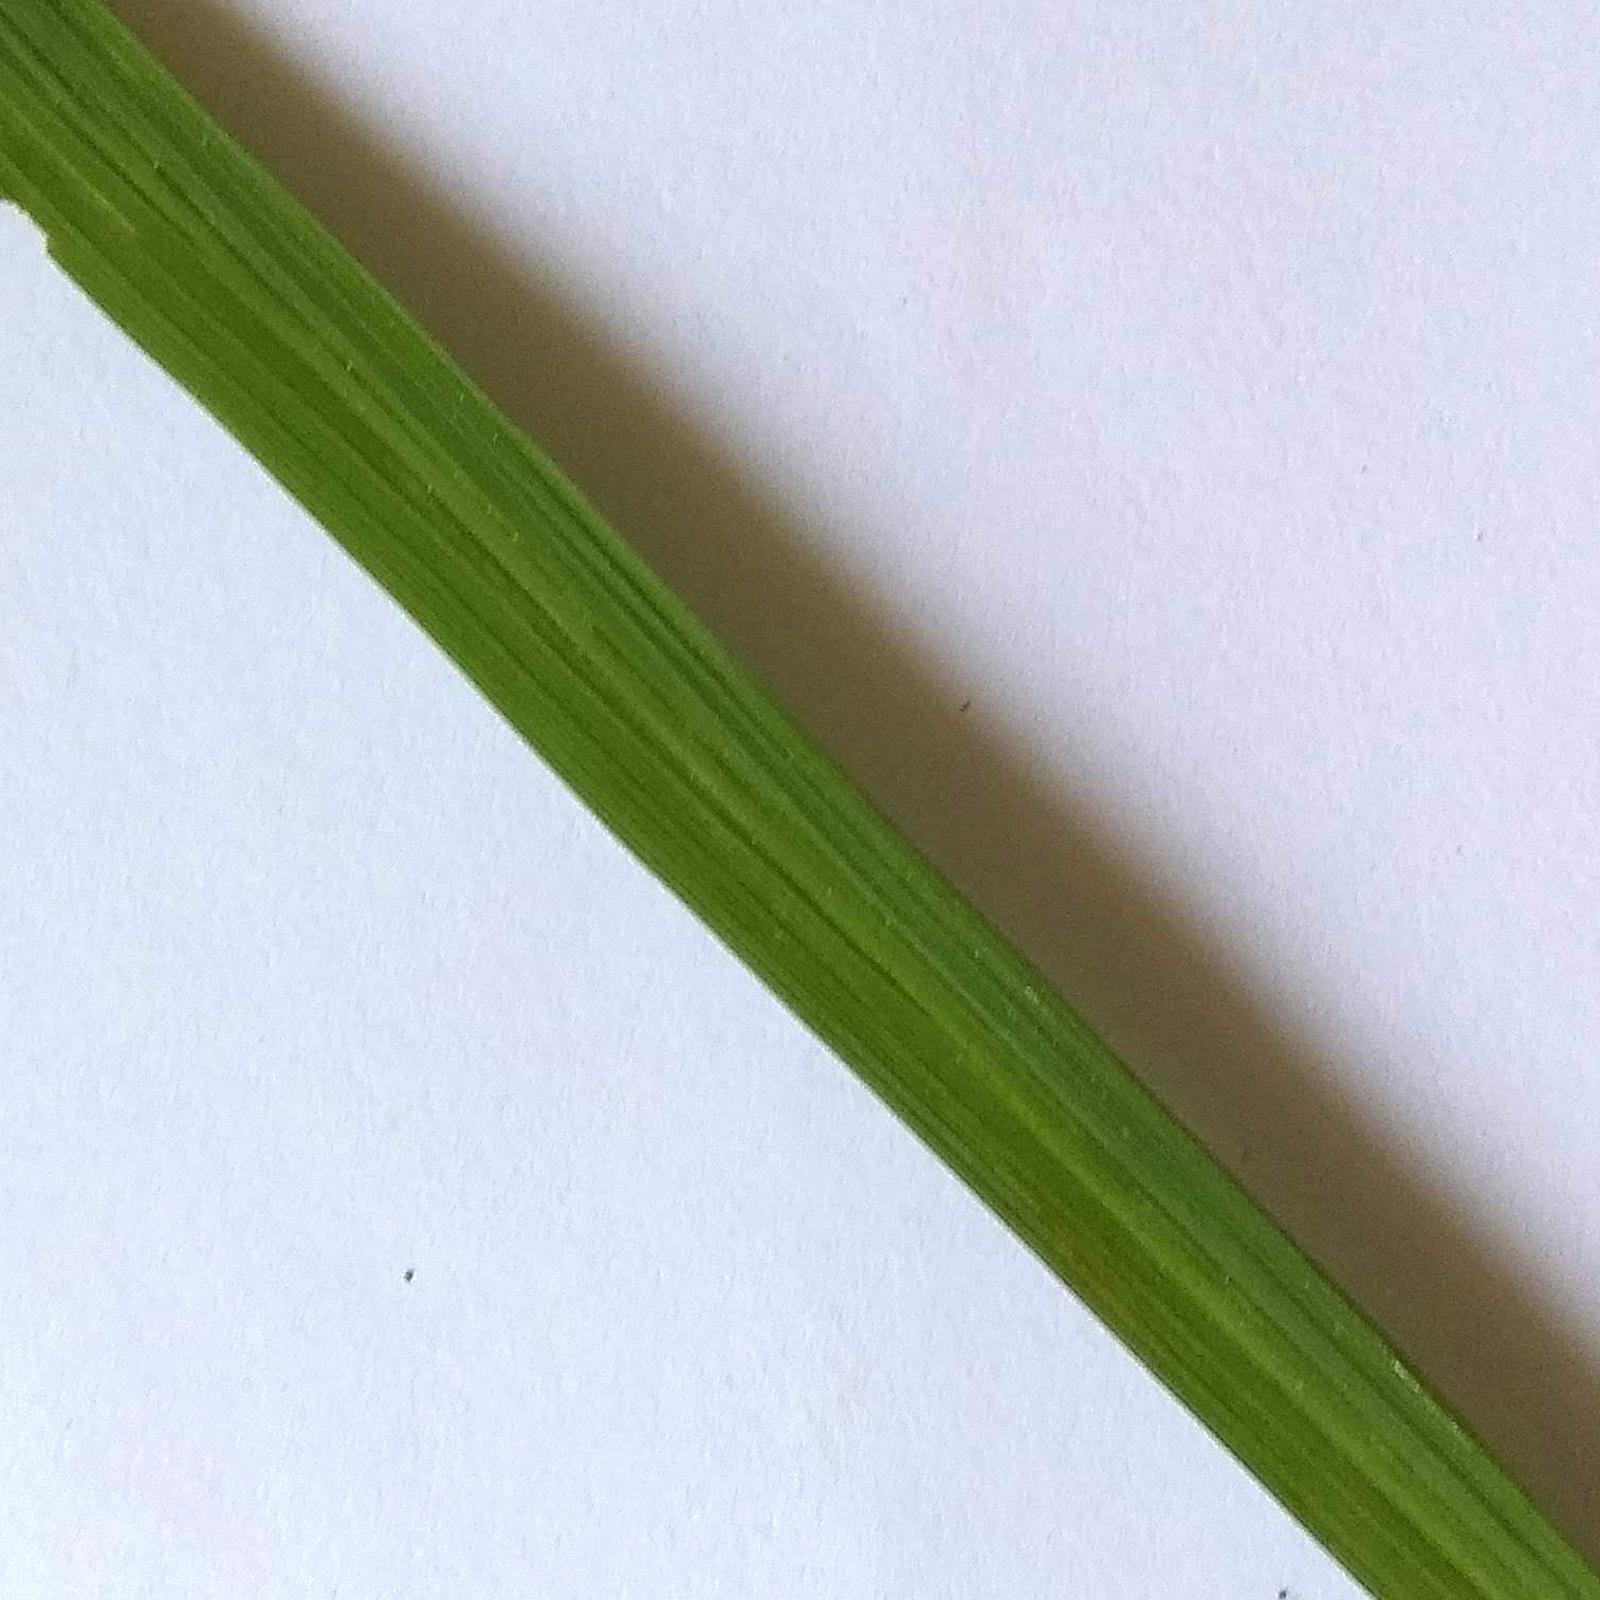
Nhãn: Healthy